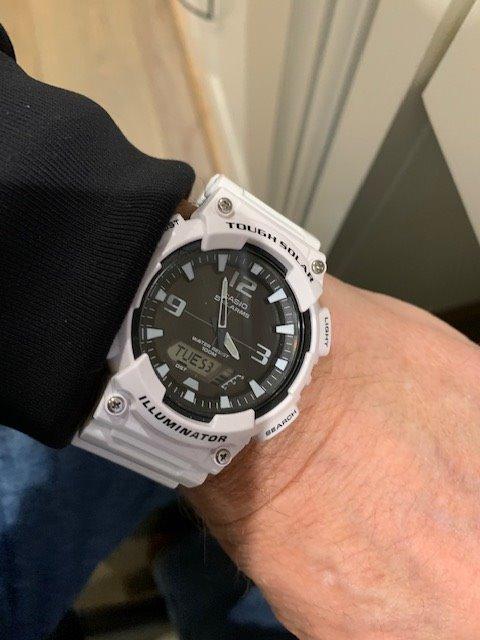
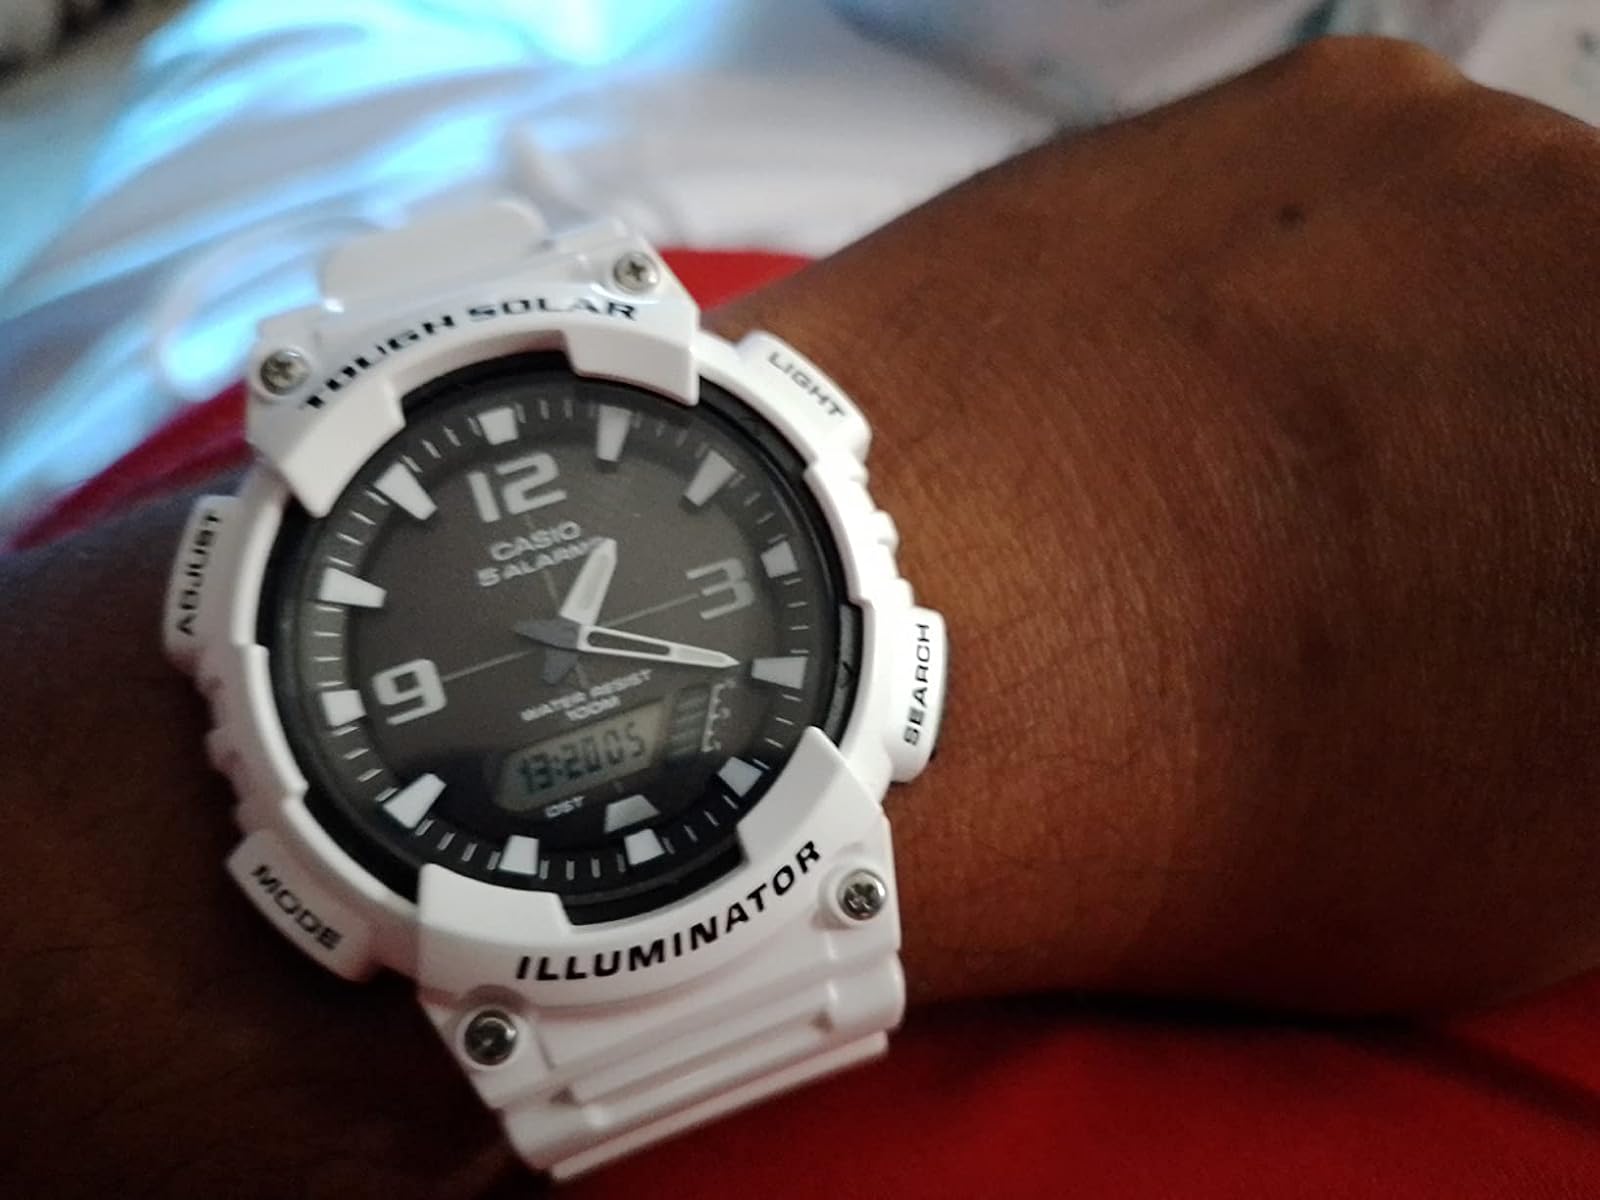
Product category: accessories_watch
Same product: yes